Andranik

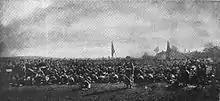
Armenian volunteers under Andranik during the Balkan War

In 1907 Andranik settled in Sofia, where he met the leaders of the Internal Macedonian Revolutionary Organizationincluding revolutionary Boris Sarafovand the two pledged to work jointly for the oppressed peoples of Armenia and Macedonia. During the First Balkan War (1912–13), Andranik led a company of 230 Armenian volunteers part of the Macedonian-Adrianopolitan Volunteer Corps of Aleksandar Protogerov within the Bulgarian armyagainst the Ottoman Empire. He shared the command with Garegin Nzhdeh. On the opposite side, approximately 8,000 Armenians fought for the Ottoman Empire. Andranik was given the rank of a first lieutenant by the Bulgarian government. He distinguished himself in several battles, including in the Battle of Merhamli, when he helped the Bulgarians to capture Turkish commander Yaver Pasha. Andranik was honored with the Order of Bravery by General Protogerov in 1913. However, Andranik disbanded his men in May 1913, and foreseeing the war between Bulgaria and Serbia he "retired to a village near Varna, and lived as a farmer until August 1914."